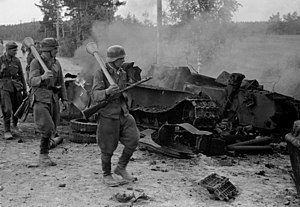
Slaget ved Tali-Ihantala
Finske soldater marcherer forbi en ødelagt sovjetisk T-34 kampvogn
Slaget ved Tali-Ihantala var en del af Fortsættelseskrigen, som blev udkæmpet under 2. Verdenskrig. Slaget blev udkæmpet mellem Finland, som fik støtte af tyske enheder, og Sovjetunionen, og er indtil videre det største slag, som er blevet udkæmpet i Norden. Slaget endte med en afgørende finsk sejr.